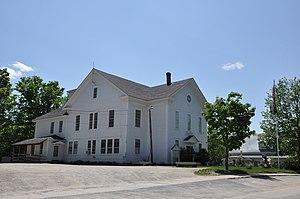
Bradford est une municipalité américaine située dans le comté de Merrimack au New Hampshire. Selon le recensement de 2010, sa population est de 1 650 habitants dont 356 à Bradford CDP.